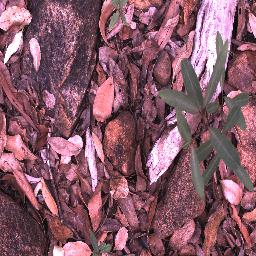
Label: rubber_vine